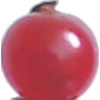
Label: redcurrant